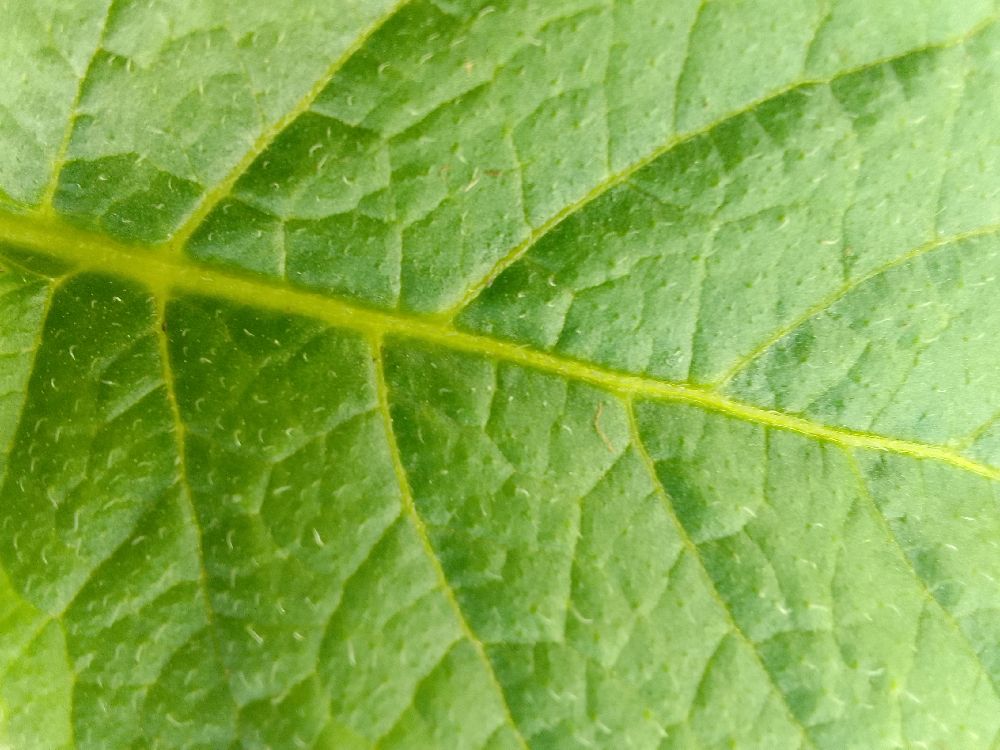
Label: Healthy